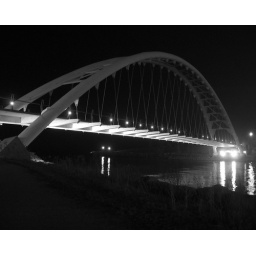
The pedestrian bridge over the Humber river at nighttime.